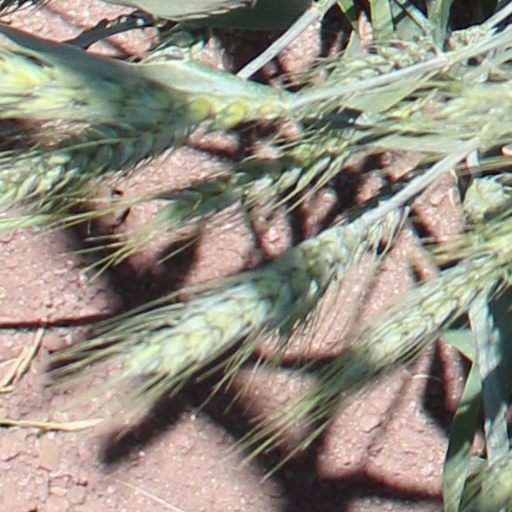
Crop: wheat